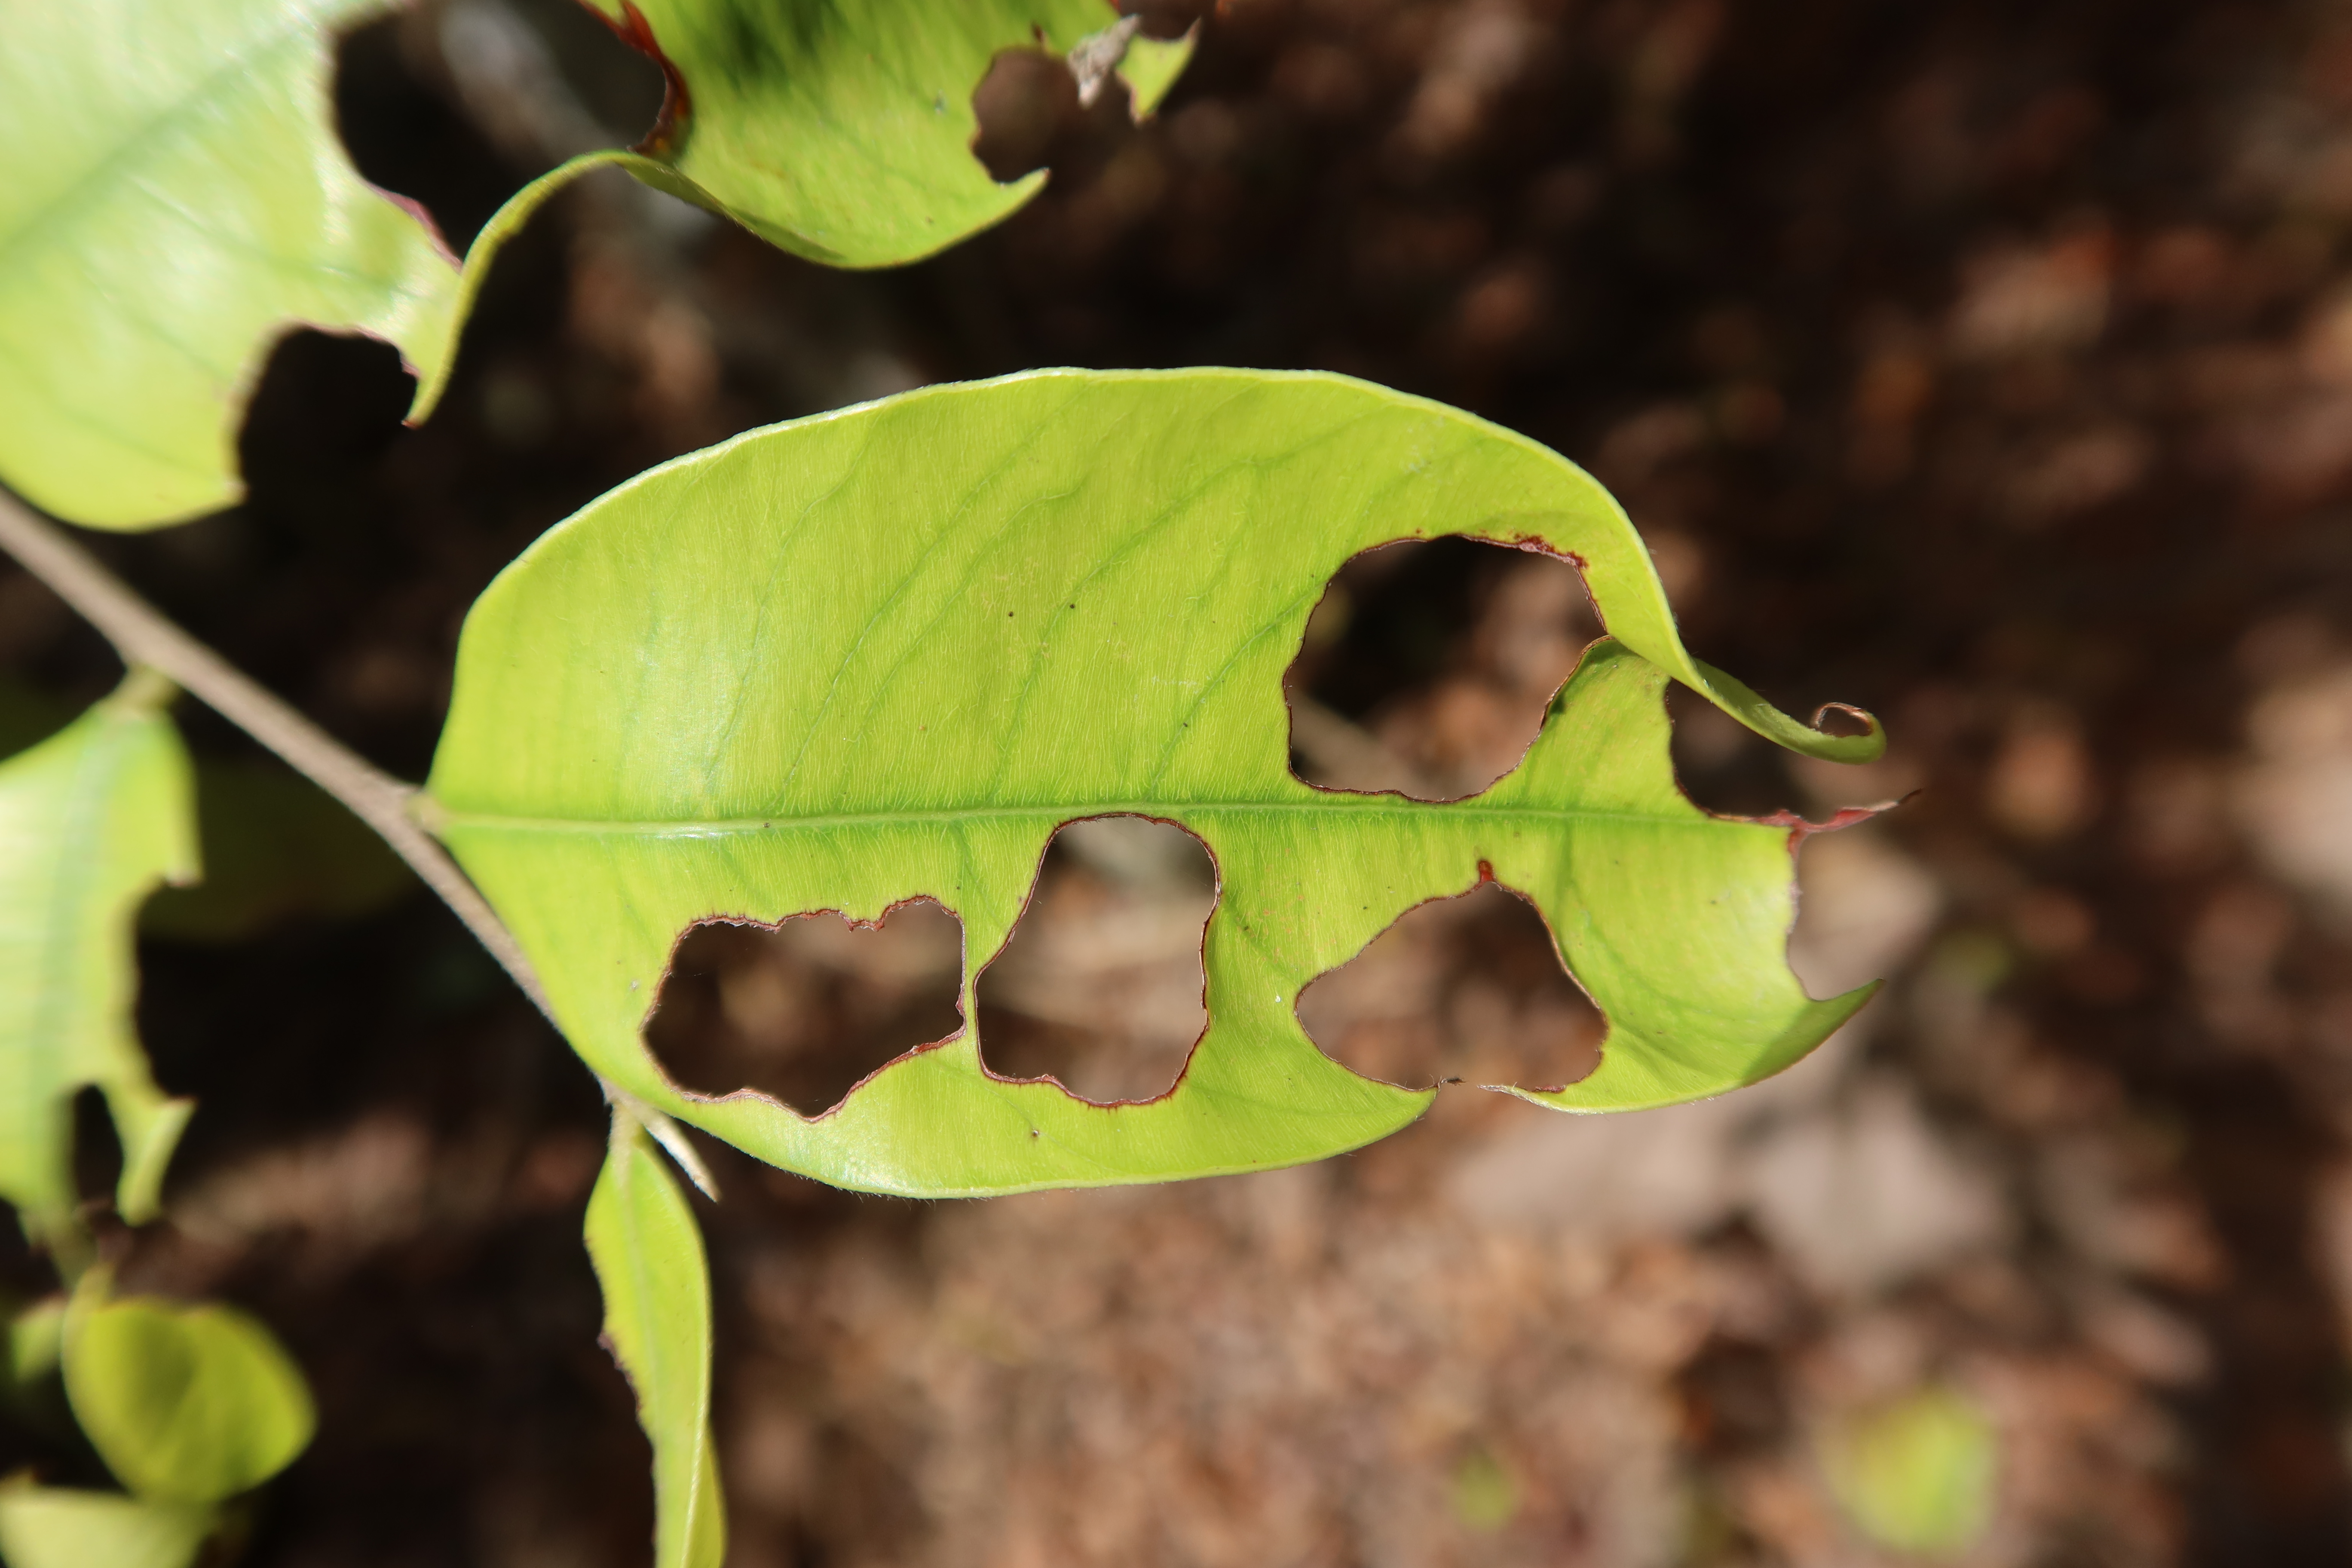
Label: Translucent lesion